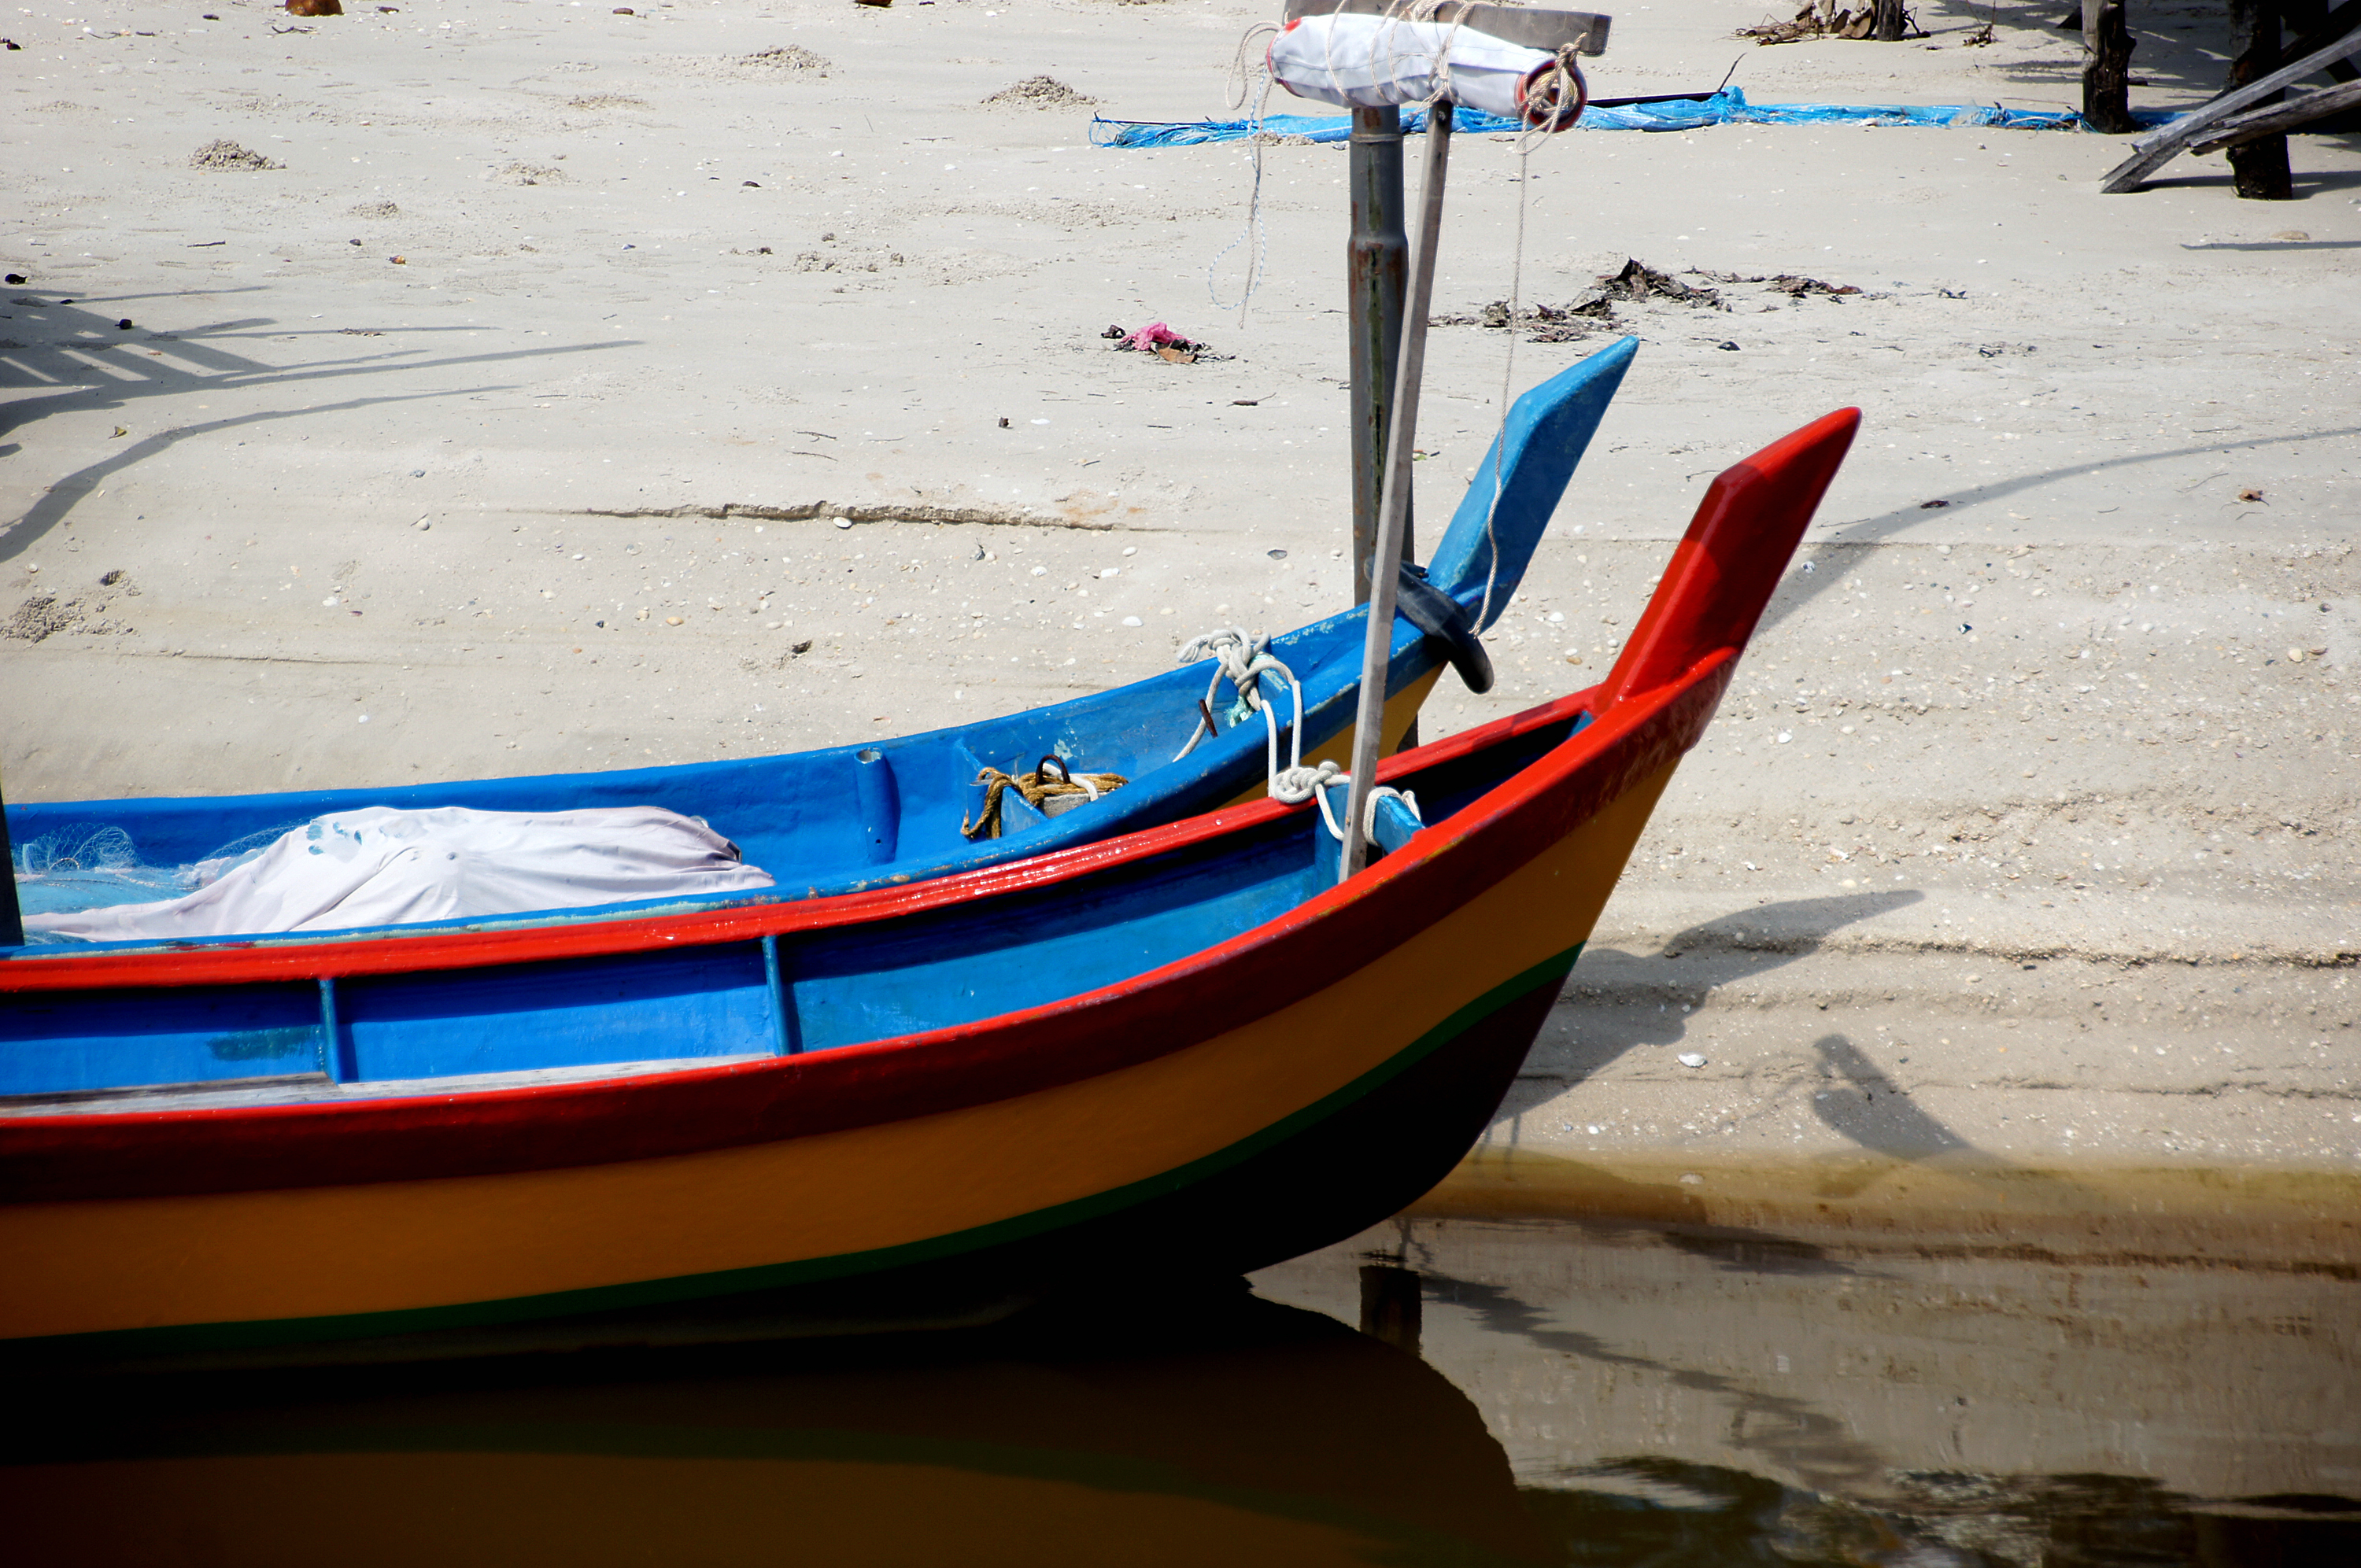
sea, boat, vehicle, fishing, asia, sailboat, motorboat, colors, boating, boats, malaysia, watercraft, barque, fishing vessel, dinghy, watercraft rowing